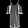
Label: Dress